Cremilda de Oliveira

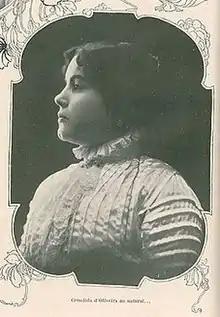

Cremilda de Oliveira (6 November 1887 - 23 June 1979) was a Portuguese actress. She played the role of Hanna in the Portuguese version of "The Merry Widow", presented by the Portuguese, Lisbon-based company Galhardo; Armando de Vasconcelos played opposite her as Danilo.